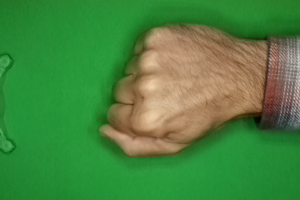
Label: rock